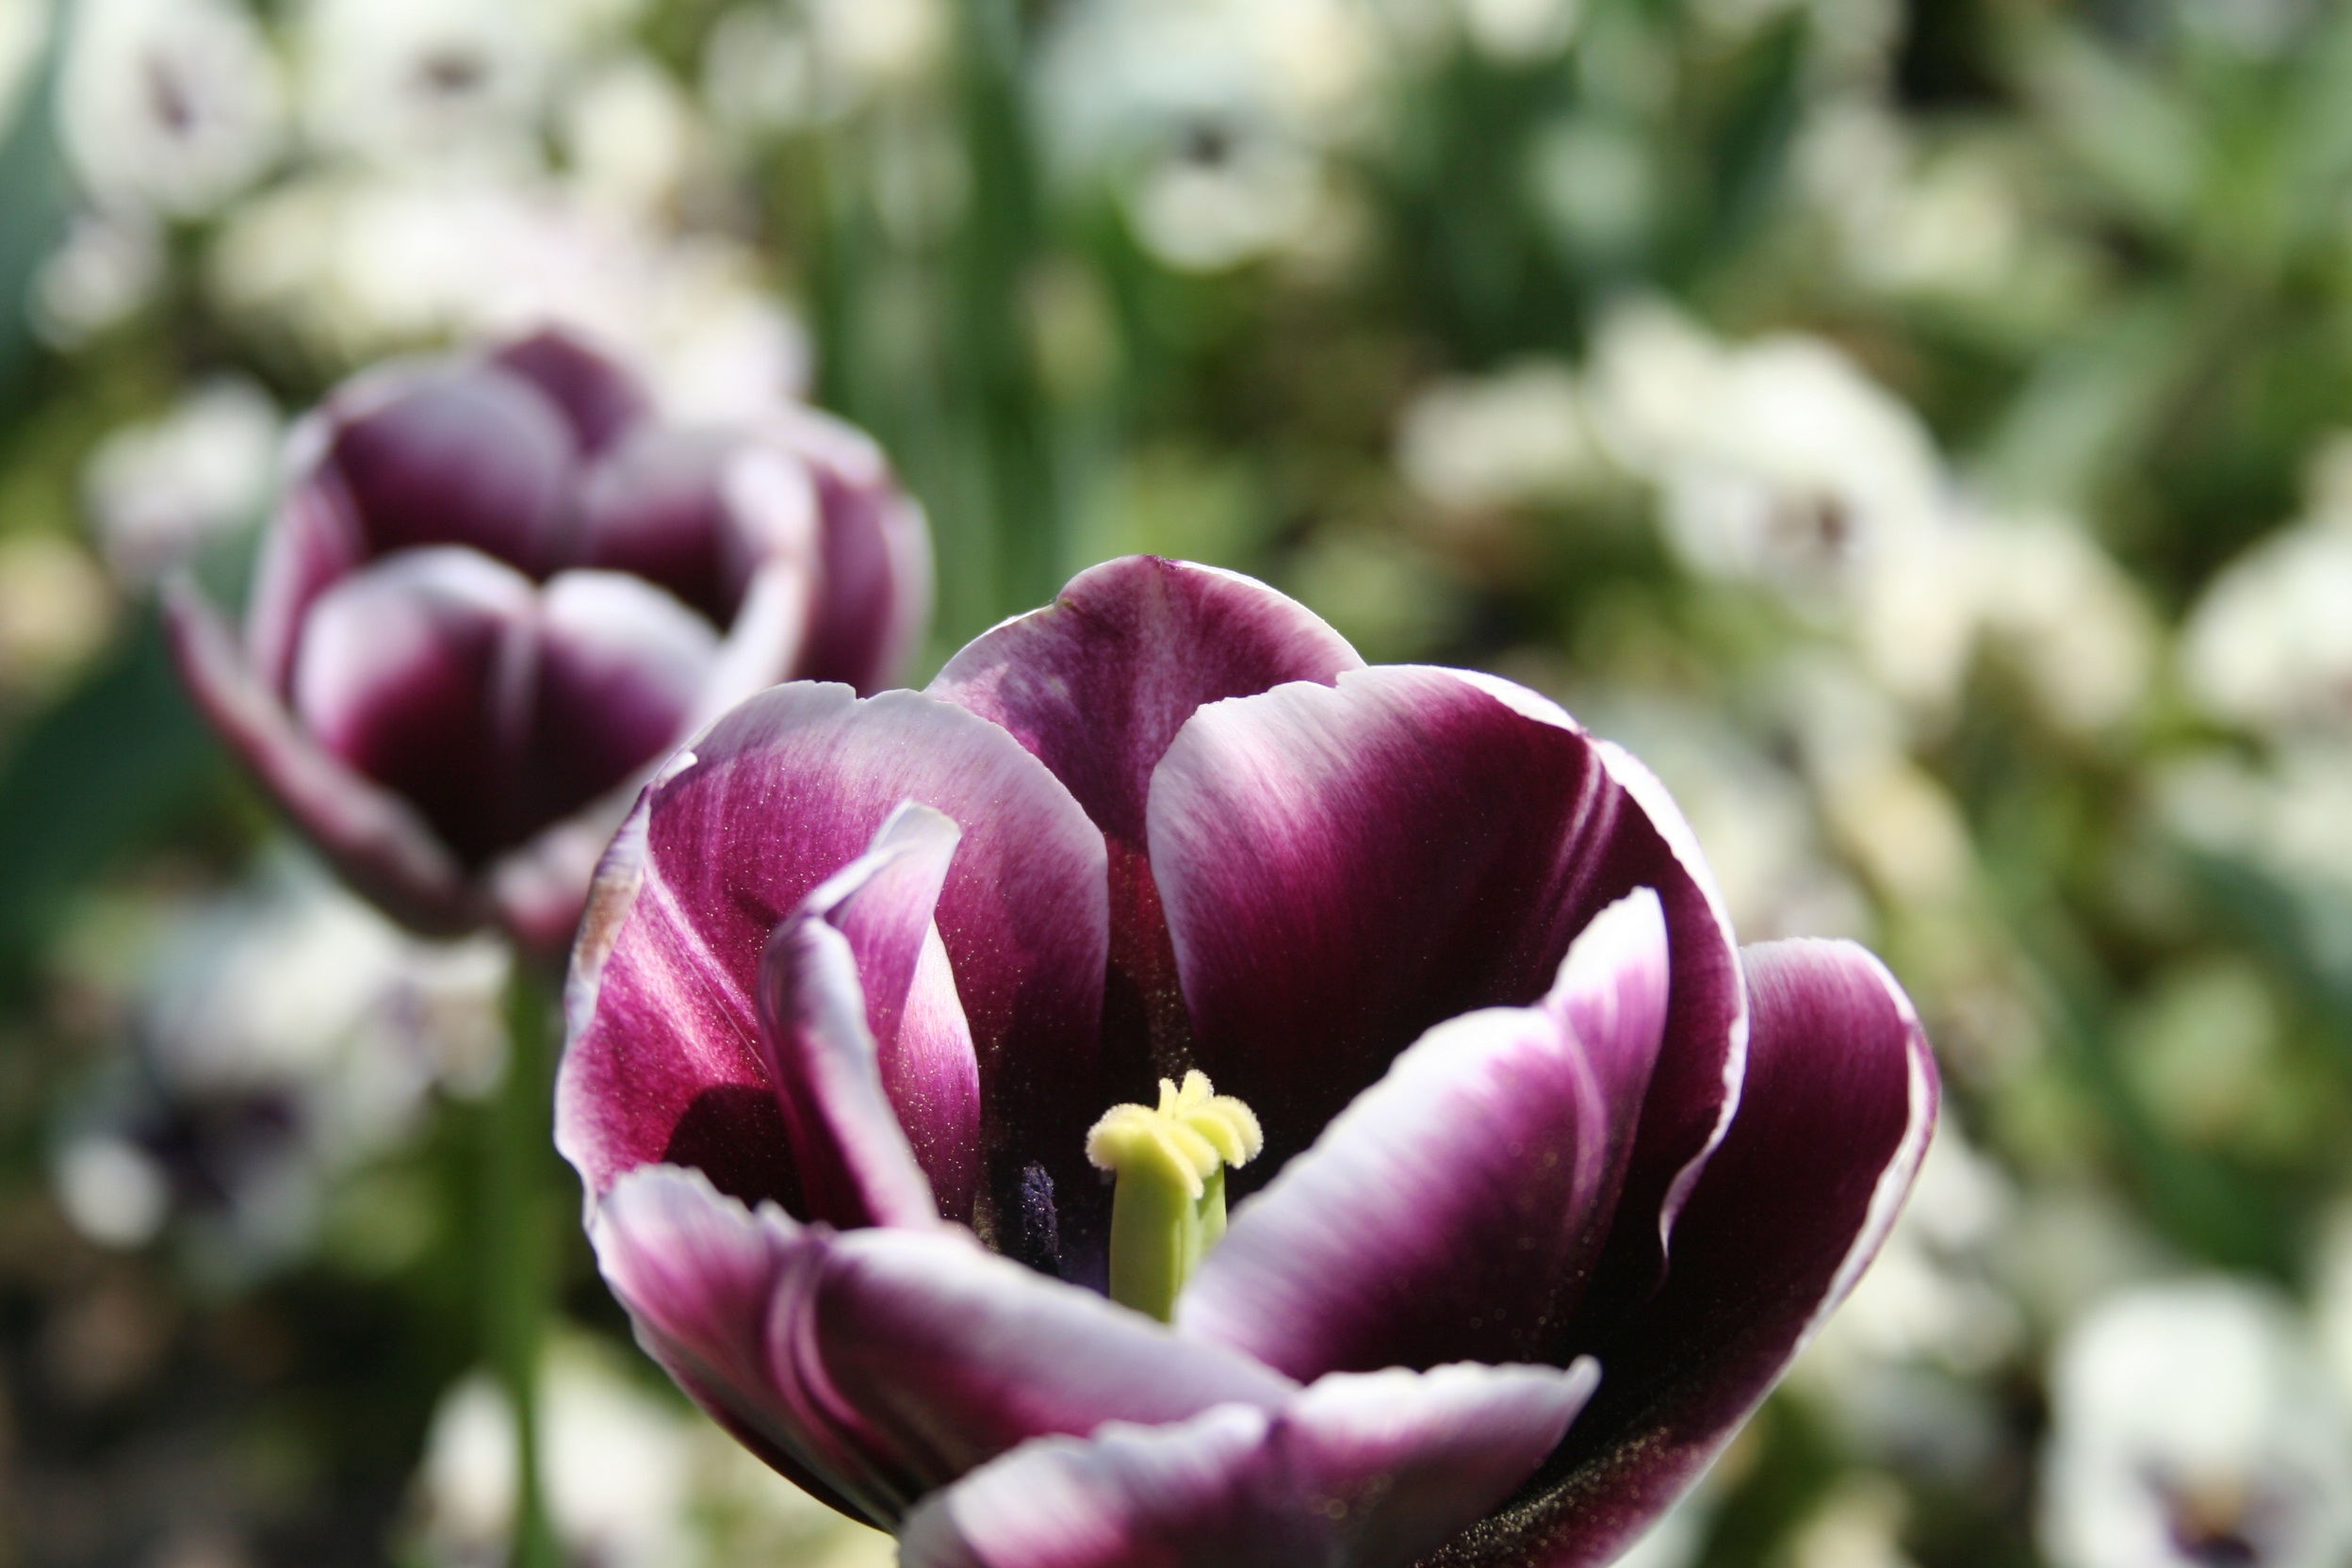
landscape, tree, nature, blossom, plant, sky, field, meadow, flower, purple, petal, bloom, tulip, rural, spring, botany, flora, flowers, cornflower, fields, april, tulips, macro photography, flowering plant, land plant